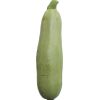
Label: Zucchini 1